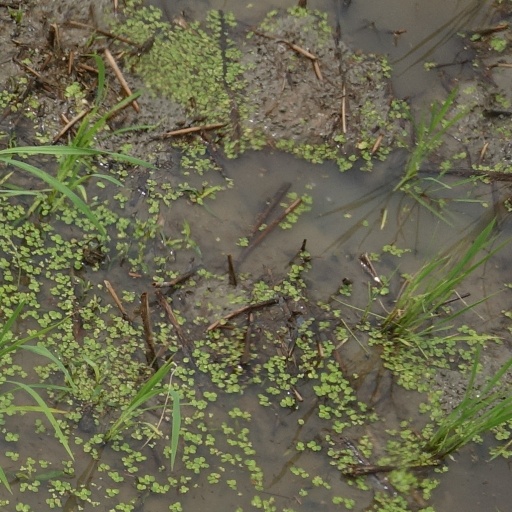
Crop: rice